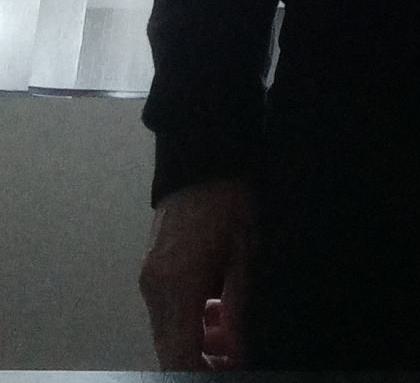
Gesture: no_gesture